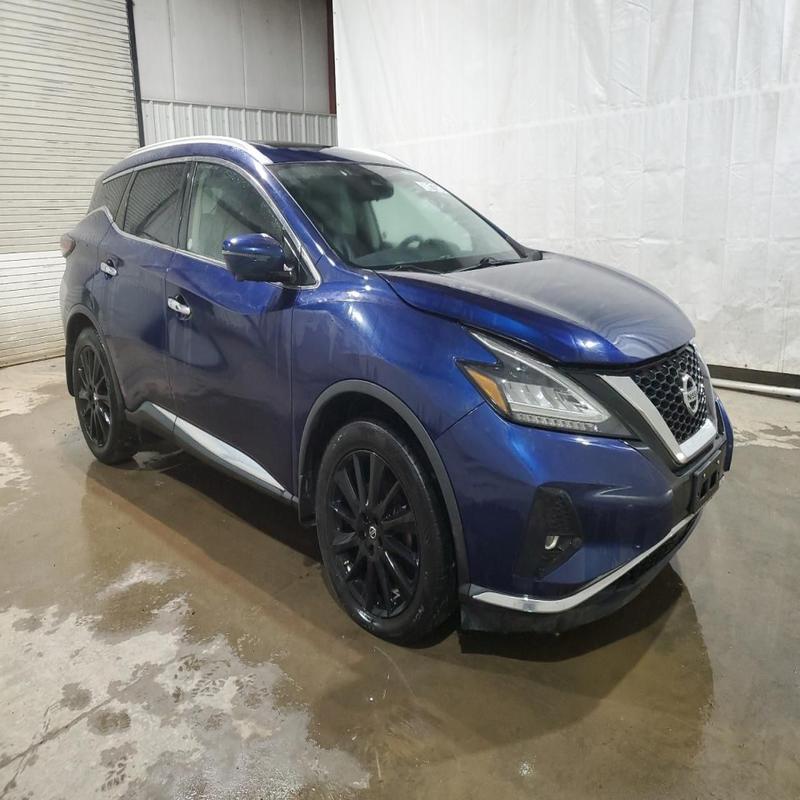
Aucun dommage détecté.
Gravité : aucun